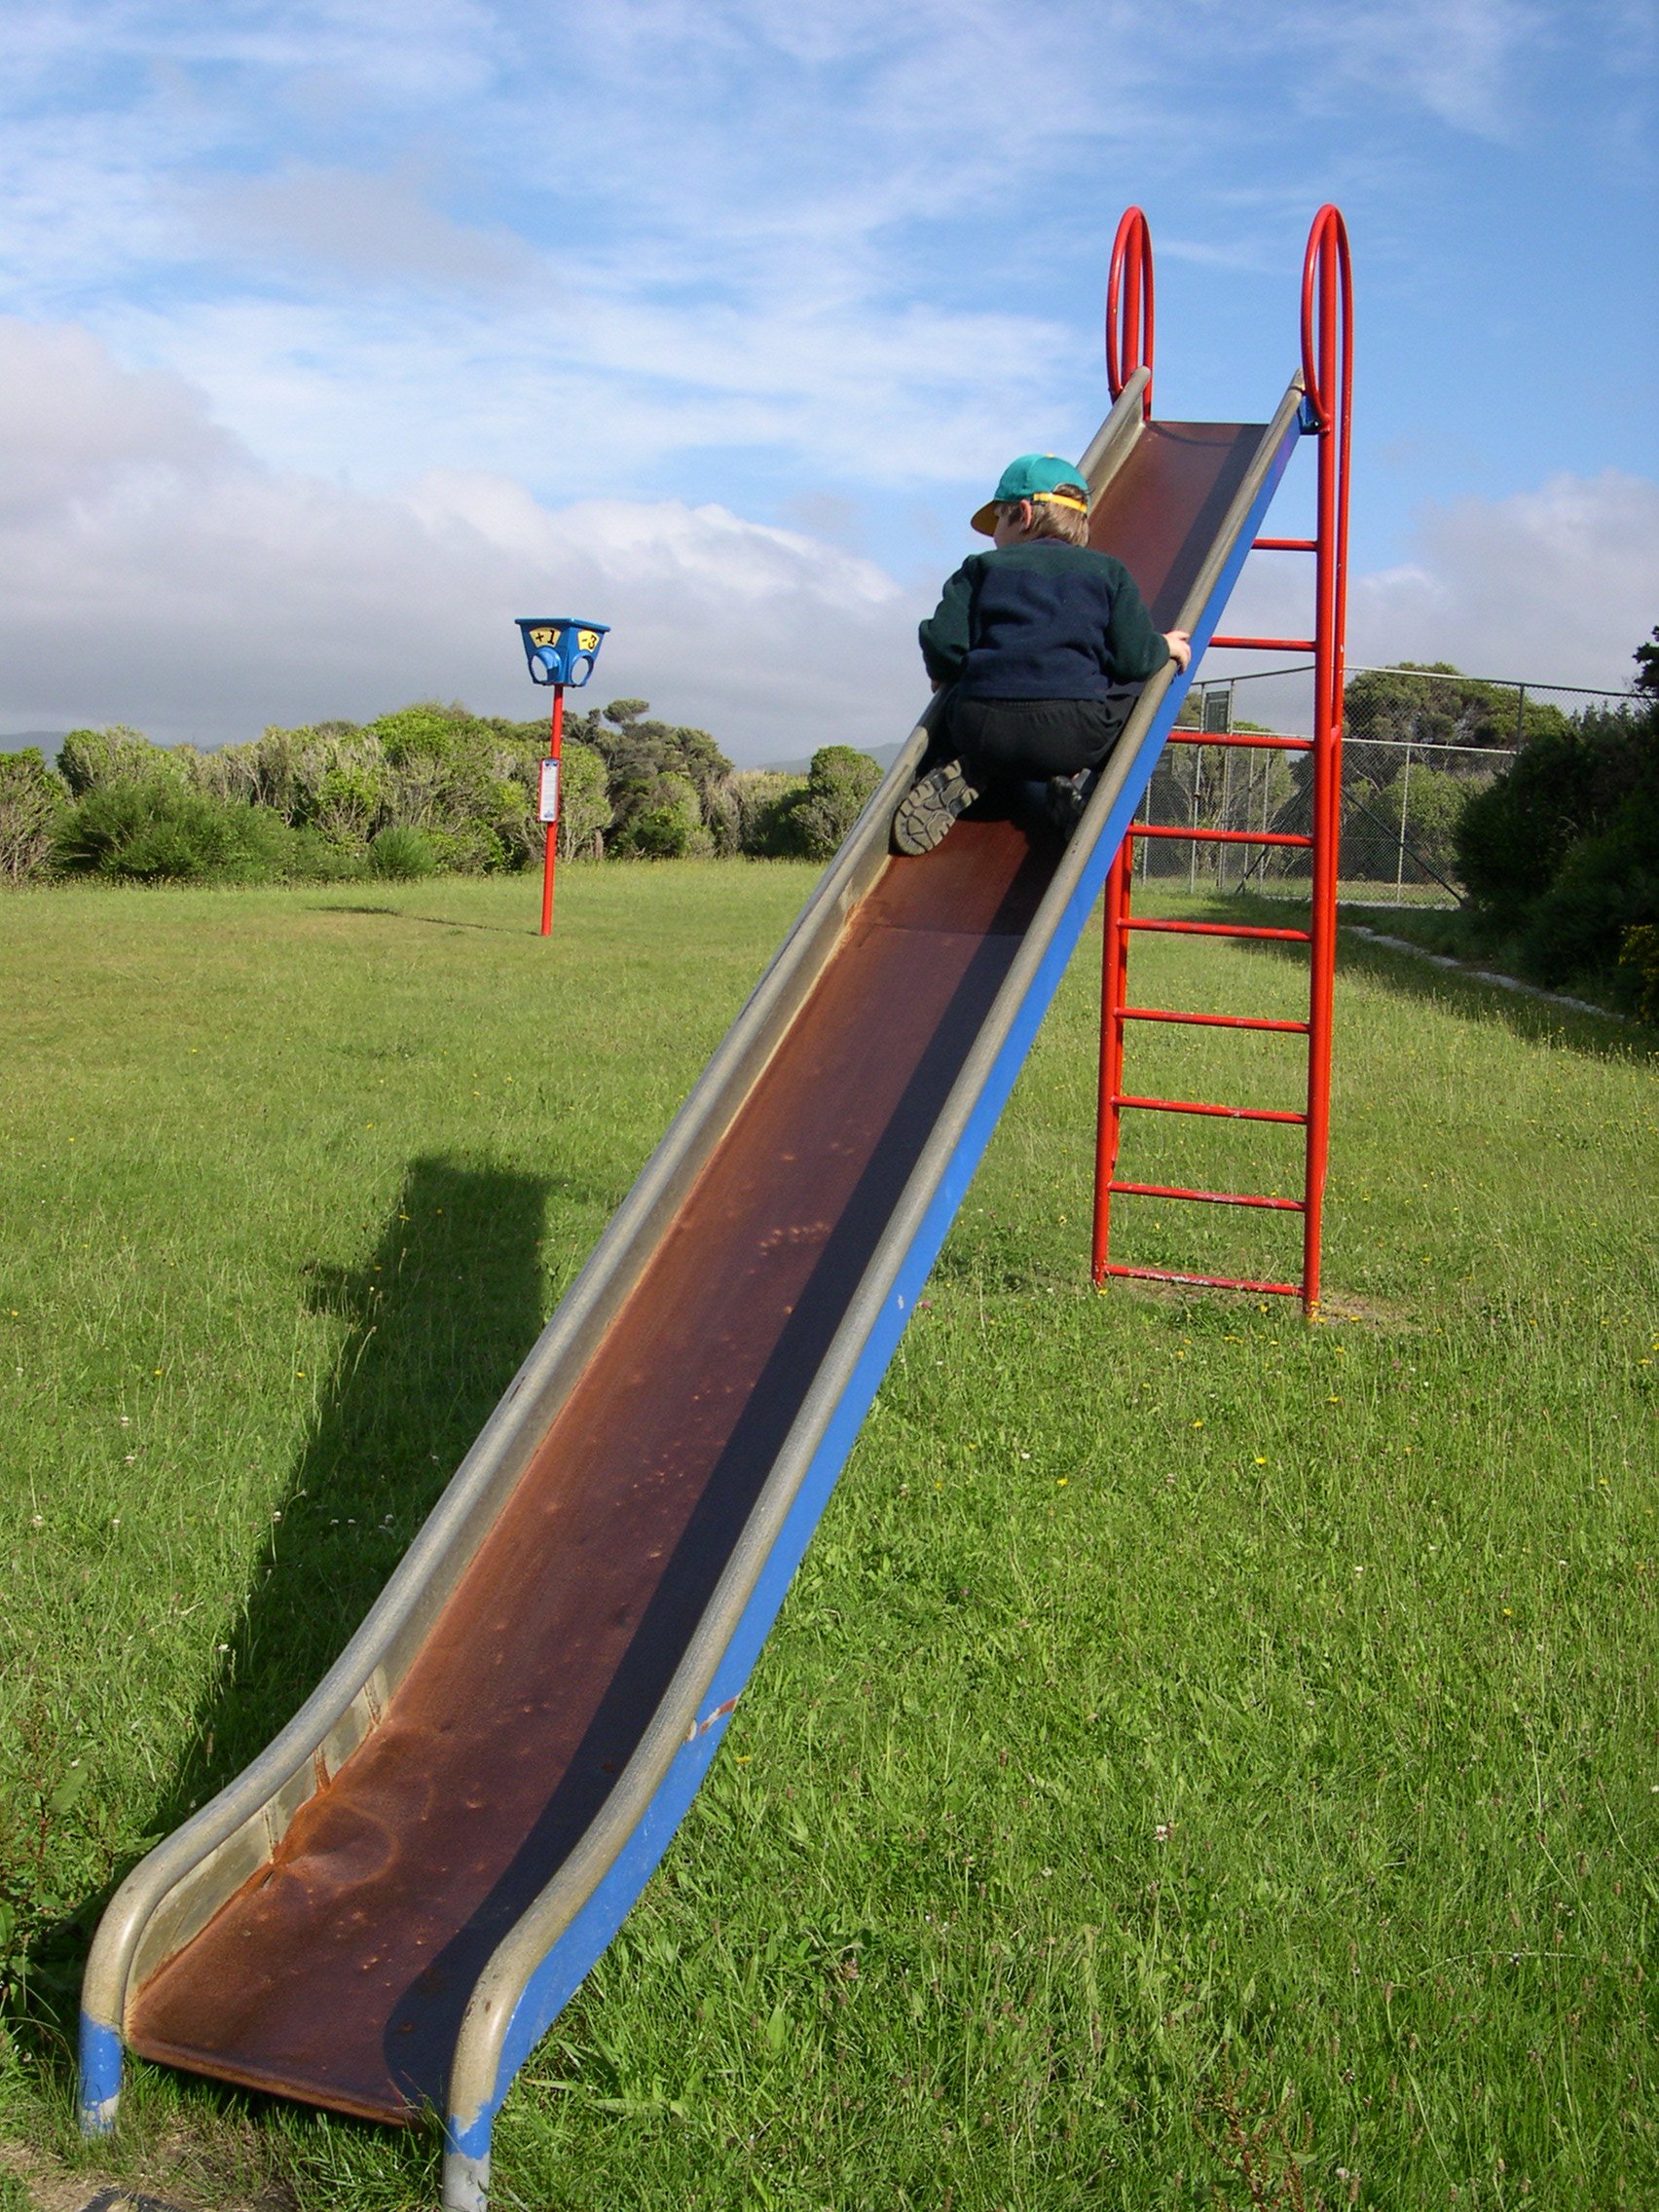
meadow, play, city, leisure, public space, children, playground, slide, slip, children's playground, children's, human settlement, outdoor play equipment, playground slide